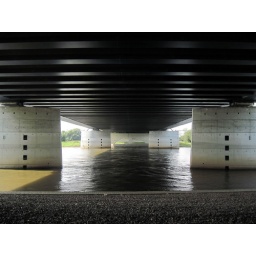
Magdeburg water bridge: The Elbe under the bridge